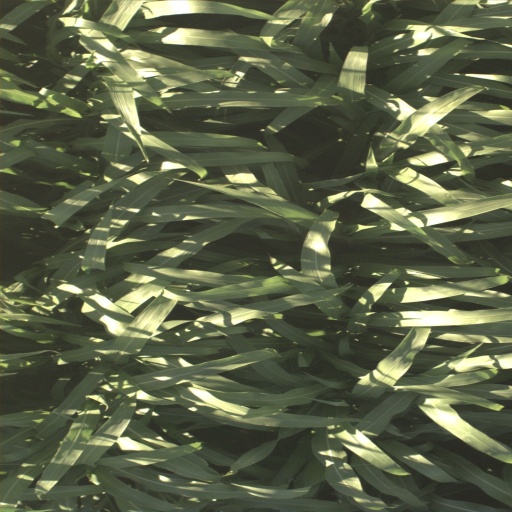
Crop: sorghum